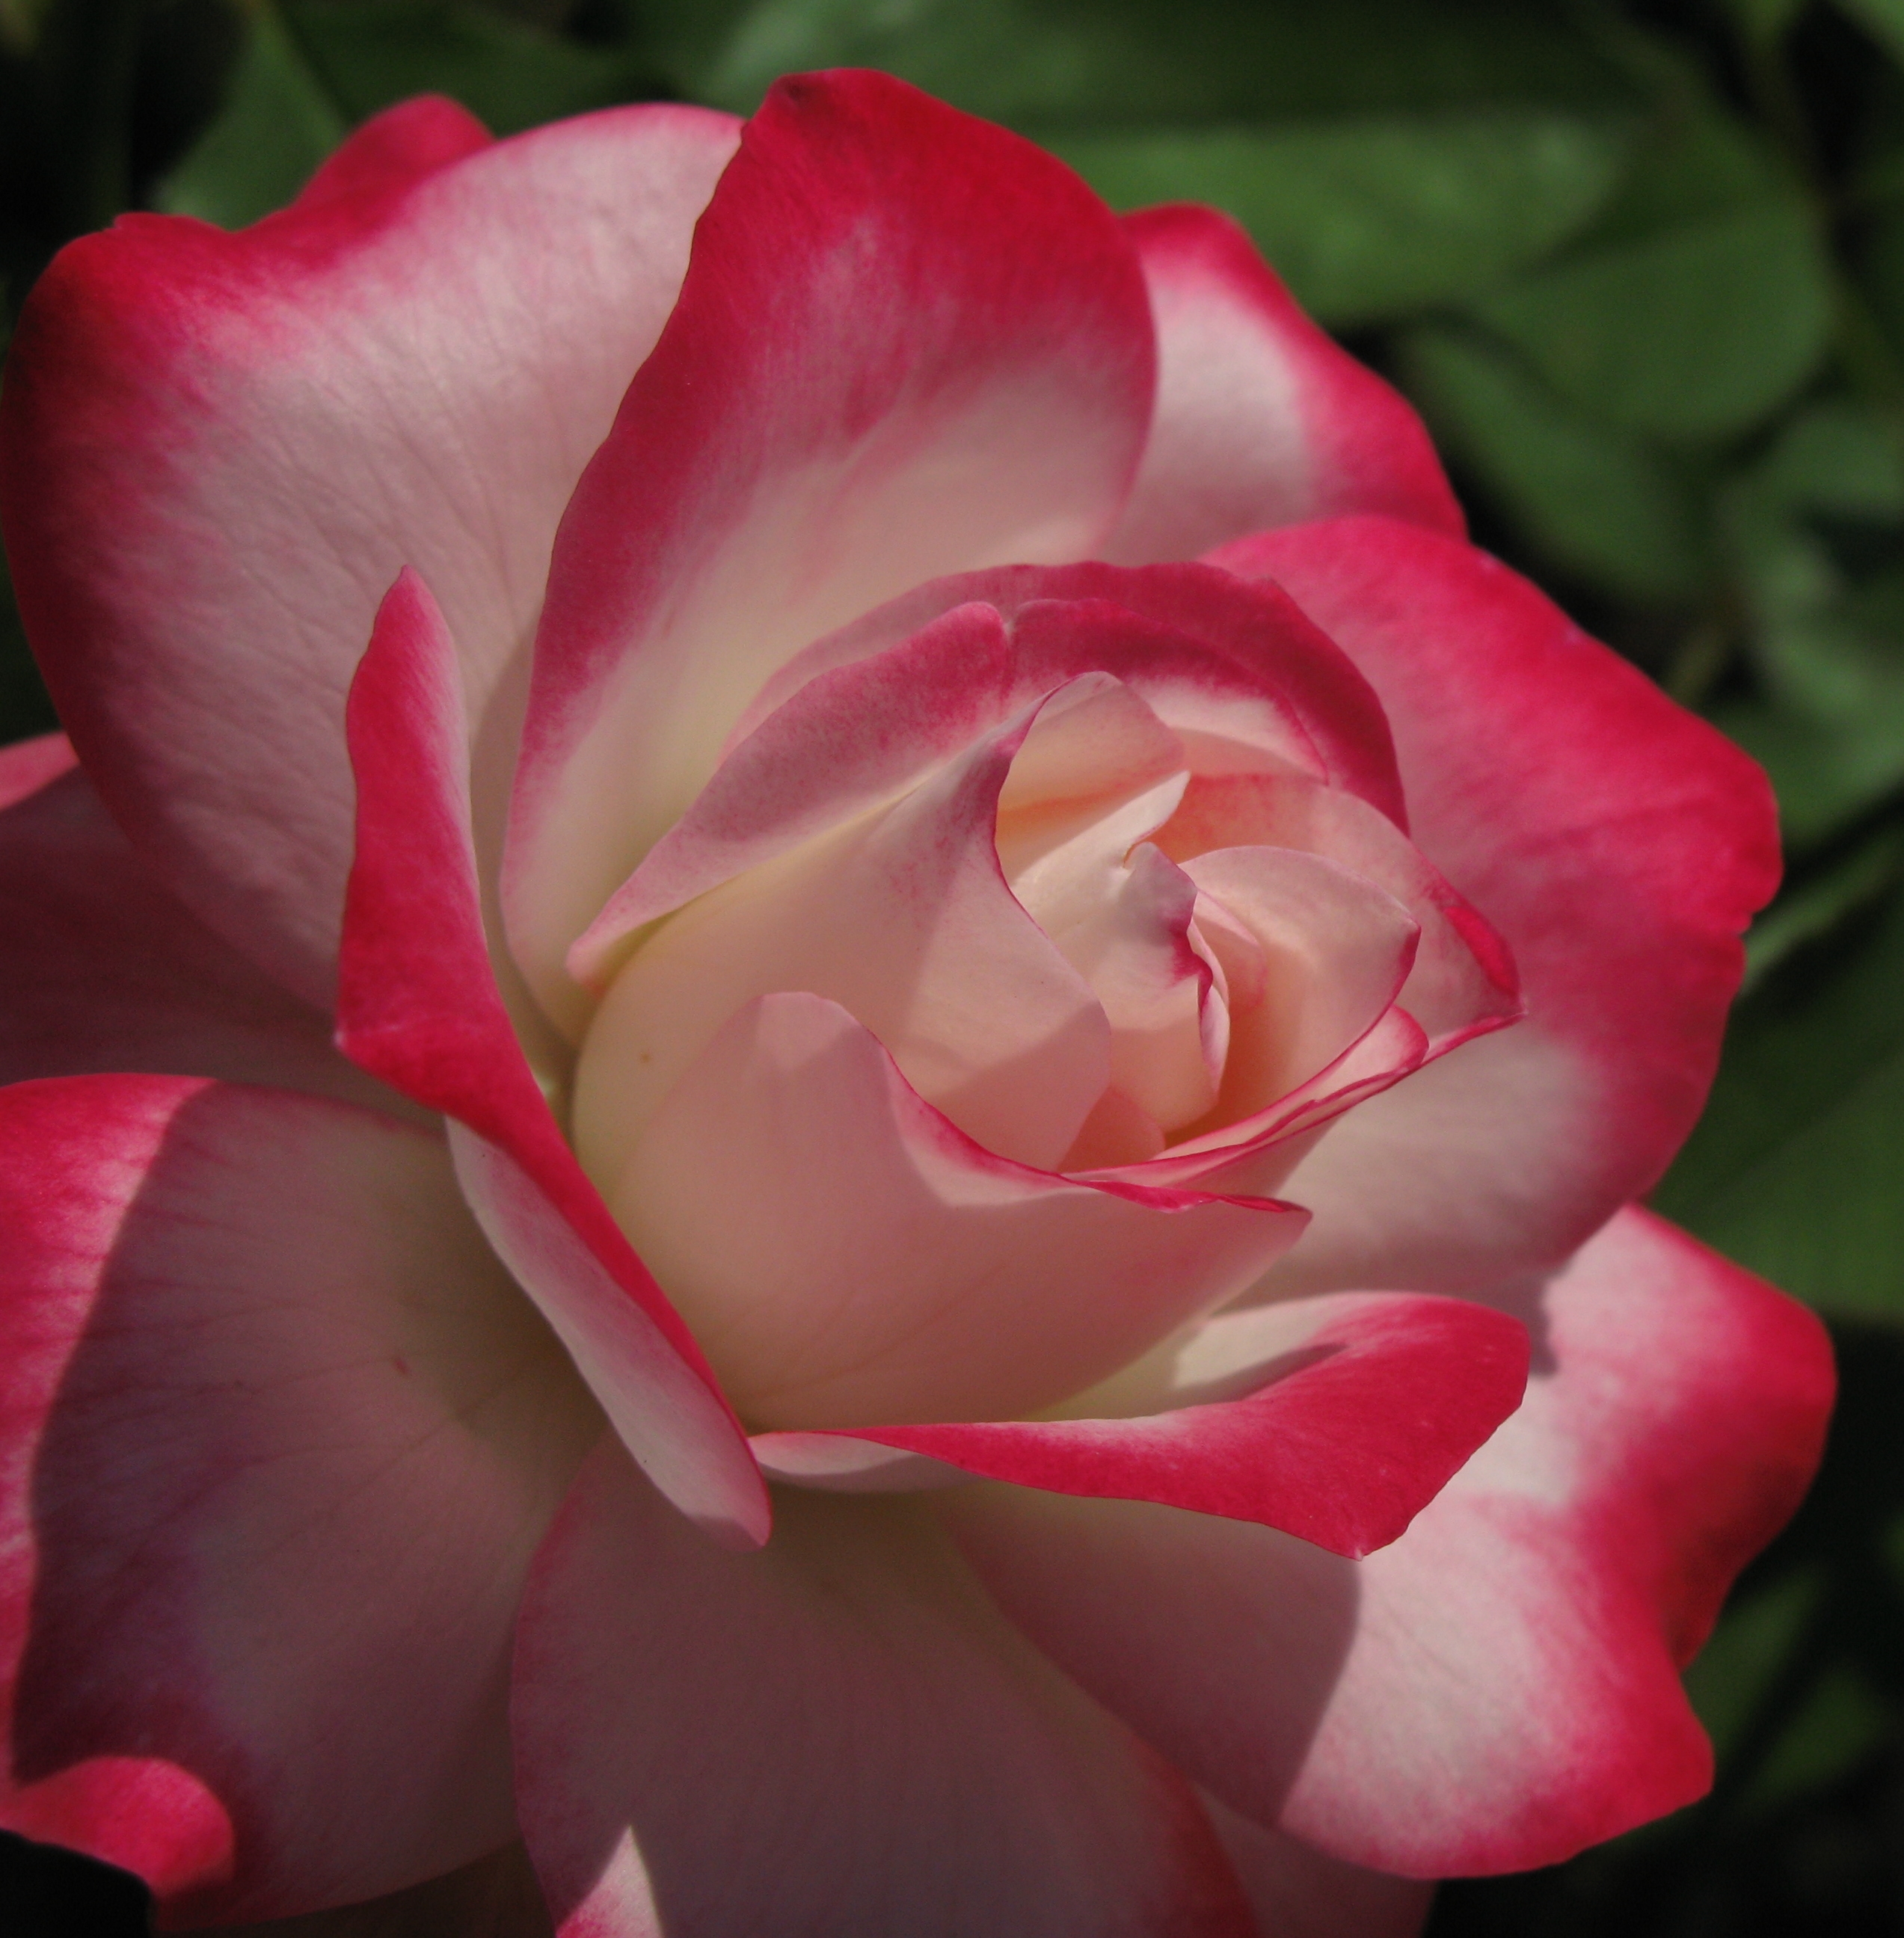
plant, flower, petal, rose, high, red, pink, cool image, rosa, hires, hi, res, resolution, floribunda, g7, themacrogroup, macro photography, flowering plant, garden roses, rose family, plant stem, land plant, rose order